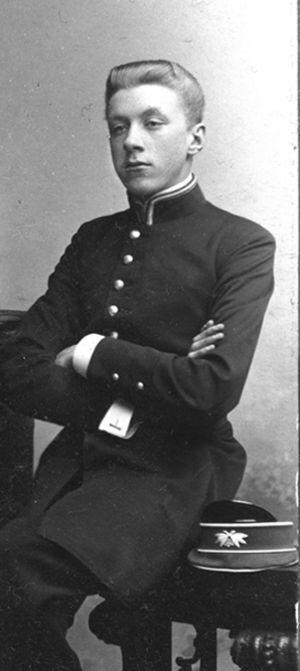
Benjamin Jekhowsky, né en 1881 à Saint-Pétersbourg et mort en 1975 à Encausse-les-Thermes, est un astronome franco-russe.